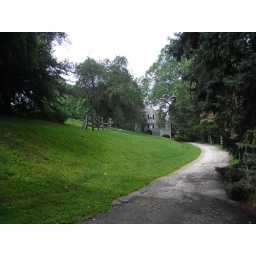
the house right across the street from the gate house stef lived in